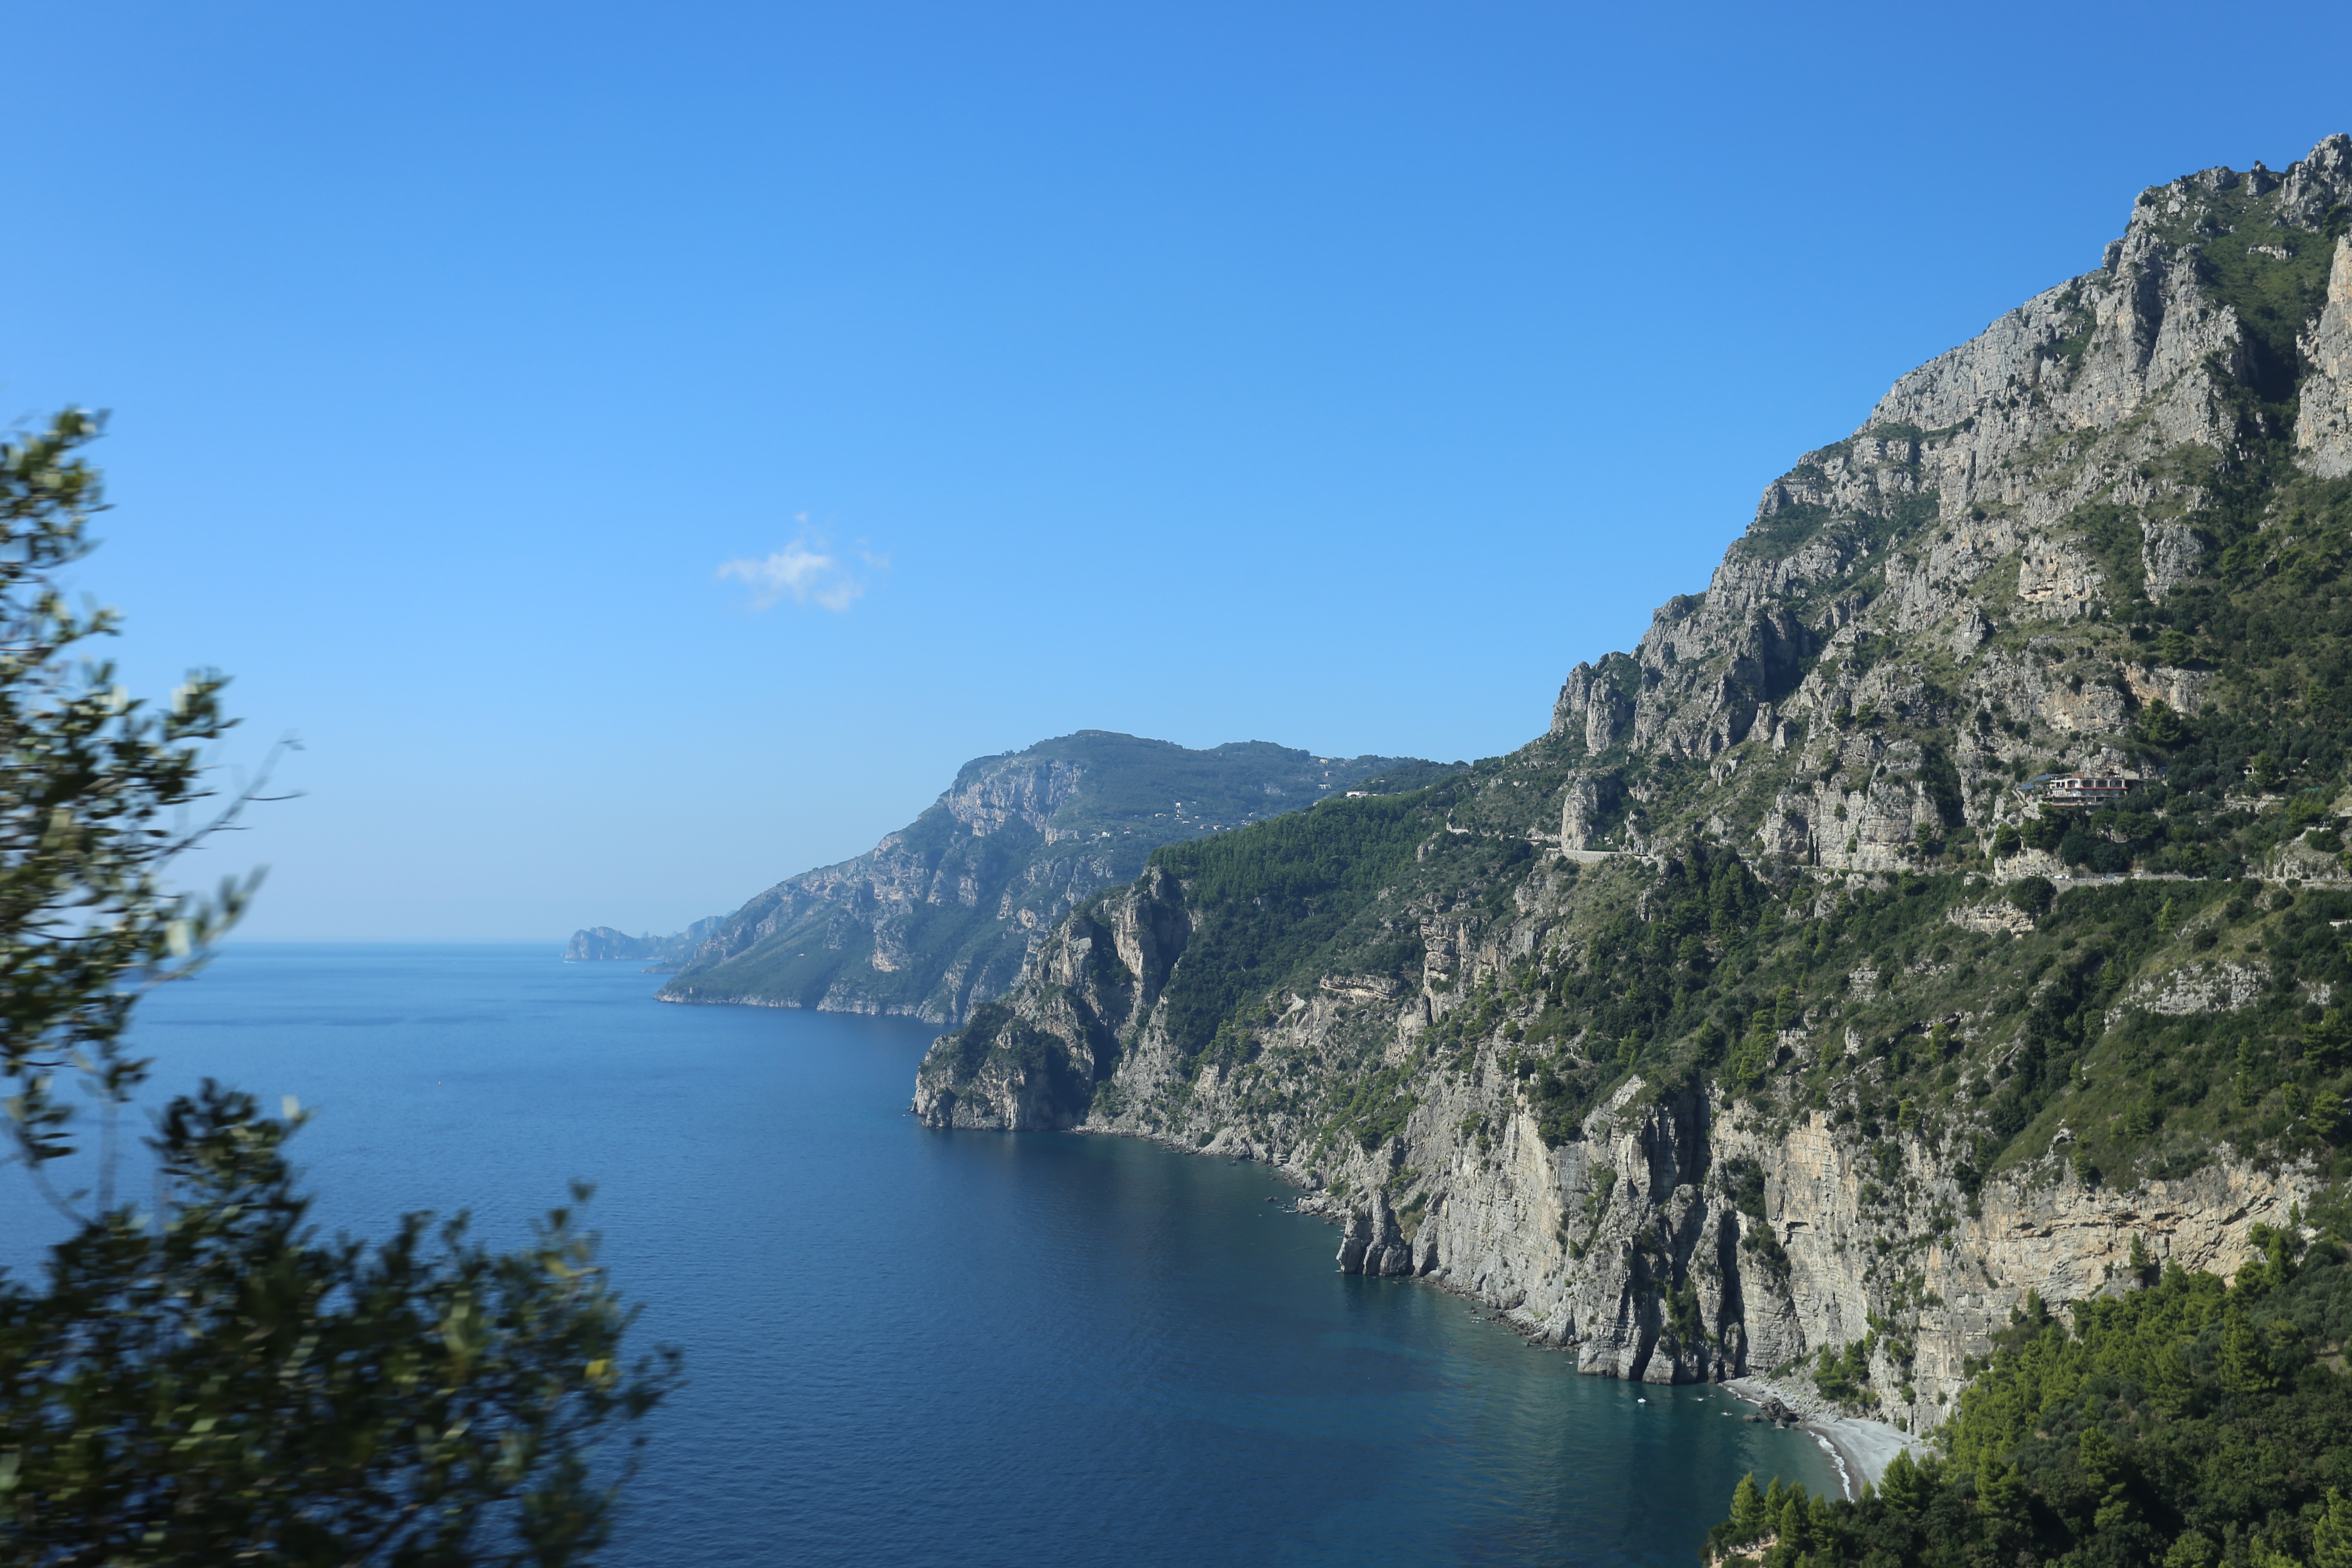
landscape, sea, coast, tree, water, rock, wilderness, mountain, sky, lake, mountain range, cliff, bay, fjord, reservoir, highland, terrain, national park, ridge, alps, escarpment, sound, fell, crater lake, klippe, tarn, nature reserve, hill station, glacial landform, promontory, mount scenery